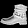
Label: Ankle boot